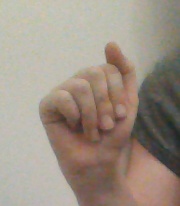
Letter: saad